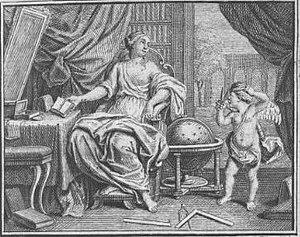
Auteur de l'ouvrage
Émilie du Châtelet, dont le nom complet est Gabrielle Émilie Le Tonnelier de Breteuil, marquise du Châtelet, née le 17 décembre 1706 à Paris et morte le 10 septembre 1749 à Lunéville, est une femme de lettres, mathématicienne et physicienne française.